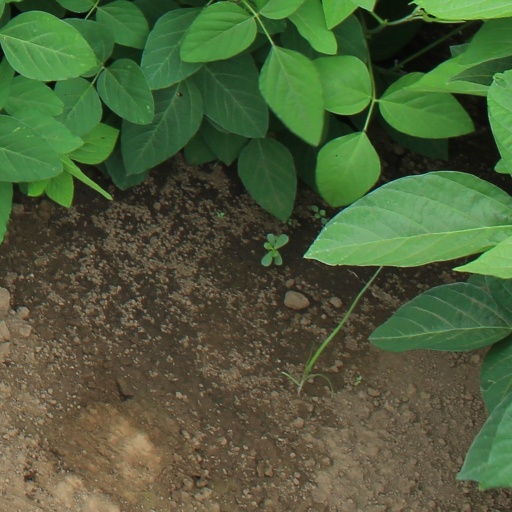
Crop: soybean